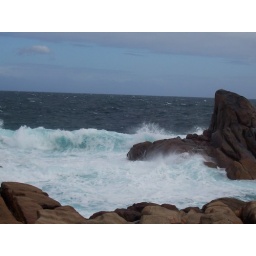
This photo is my computer screen wallpaper.It shows wild whitewater at the entrance to Canal Rocks near Dunsborough, WA.